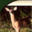
Label: deer